Horse Sense

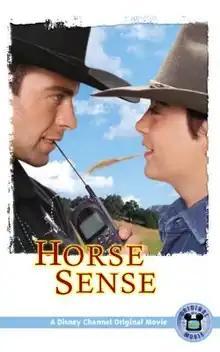
Film poster

Horse Sense is a 1999 American comedy-drama film that was released as a Disney Channel Original Movie. It was written by Chad Hayes and Carey W. Hayes, and directed by Greg Beeman. It stars brothers Joey and Andy Lawrence. Joey Lawrence was also a co-producer for the film. The film was followed by a 2001 sequel titled "Jumping Ship".